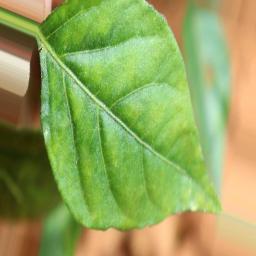
Label: healthy